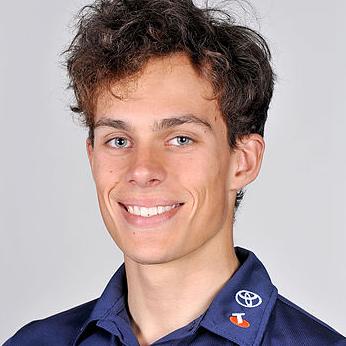
Age: 19